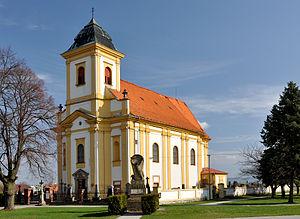
Štěpánov est une commune du district et de la région d'Olomouc, en République tchèque. Sa population s'élevait à 3 495 habitants en 2018.